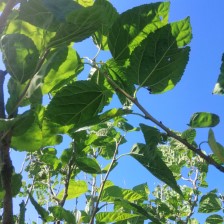
Variety: BlackAustralia